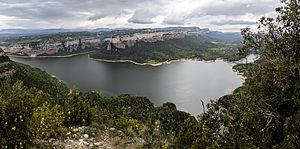
Le Ter est un fleuve espagnol de la Catalogne qui prend sa source dans les Pyrénées, arrose Gérone et se jette dans la mer Méditerranée.